Interchange station

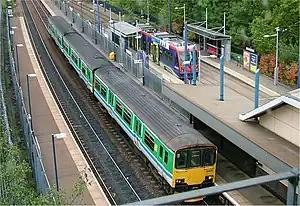
Jewellery Quarter, a tram/train interchange in Birmingham, United Kingdom.

An interchange station or a transfer station is a train station for more than one railway route in a public transport system that allows passengers to change from one route to another, often without having to leave a station or pay an additional fare.